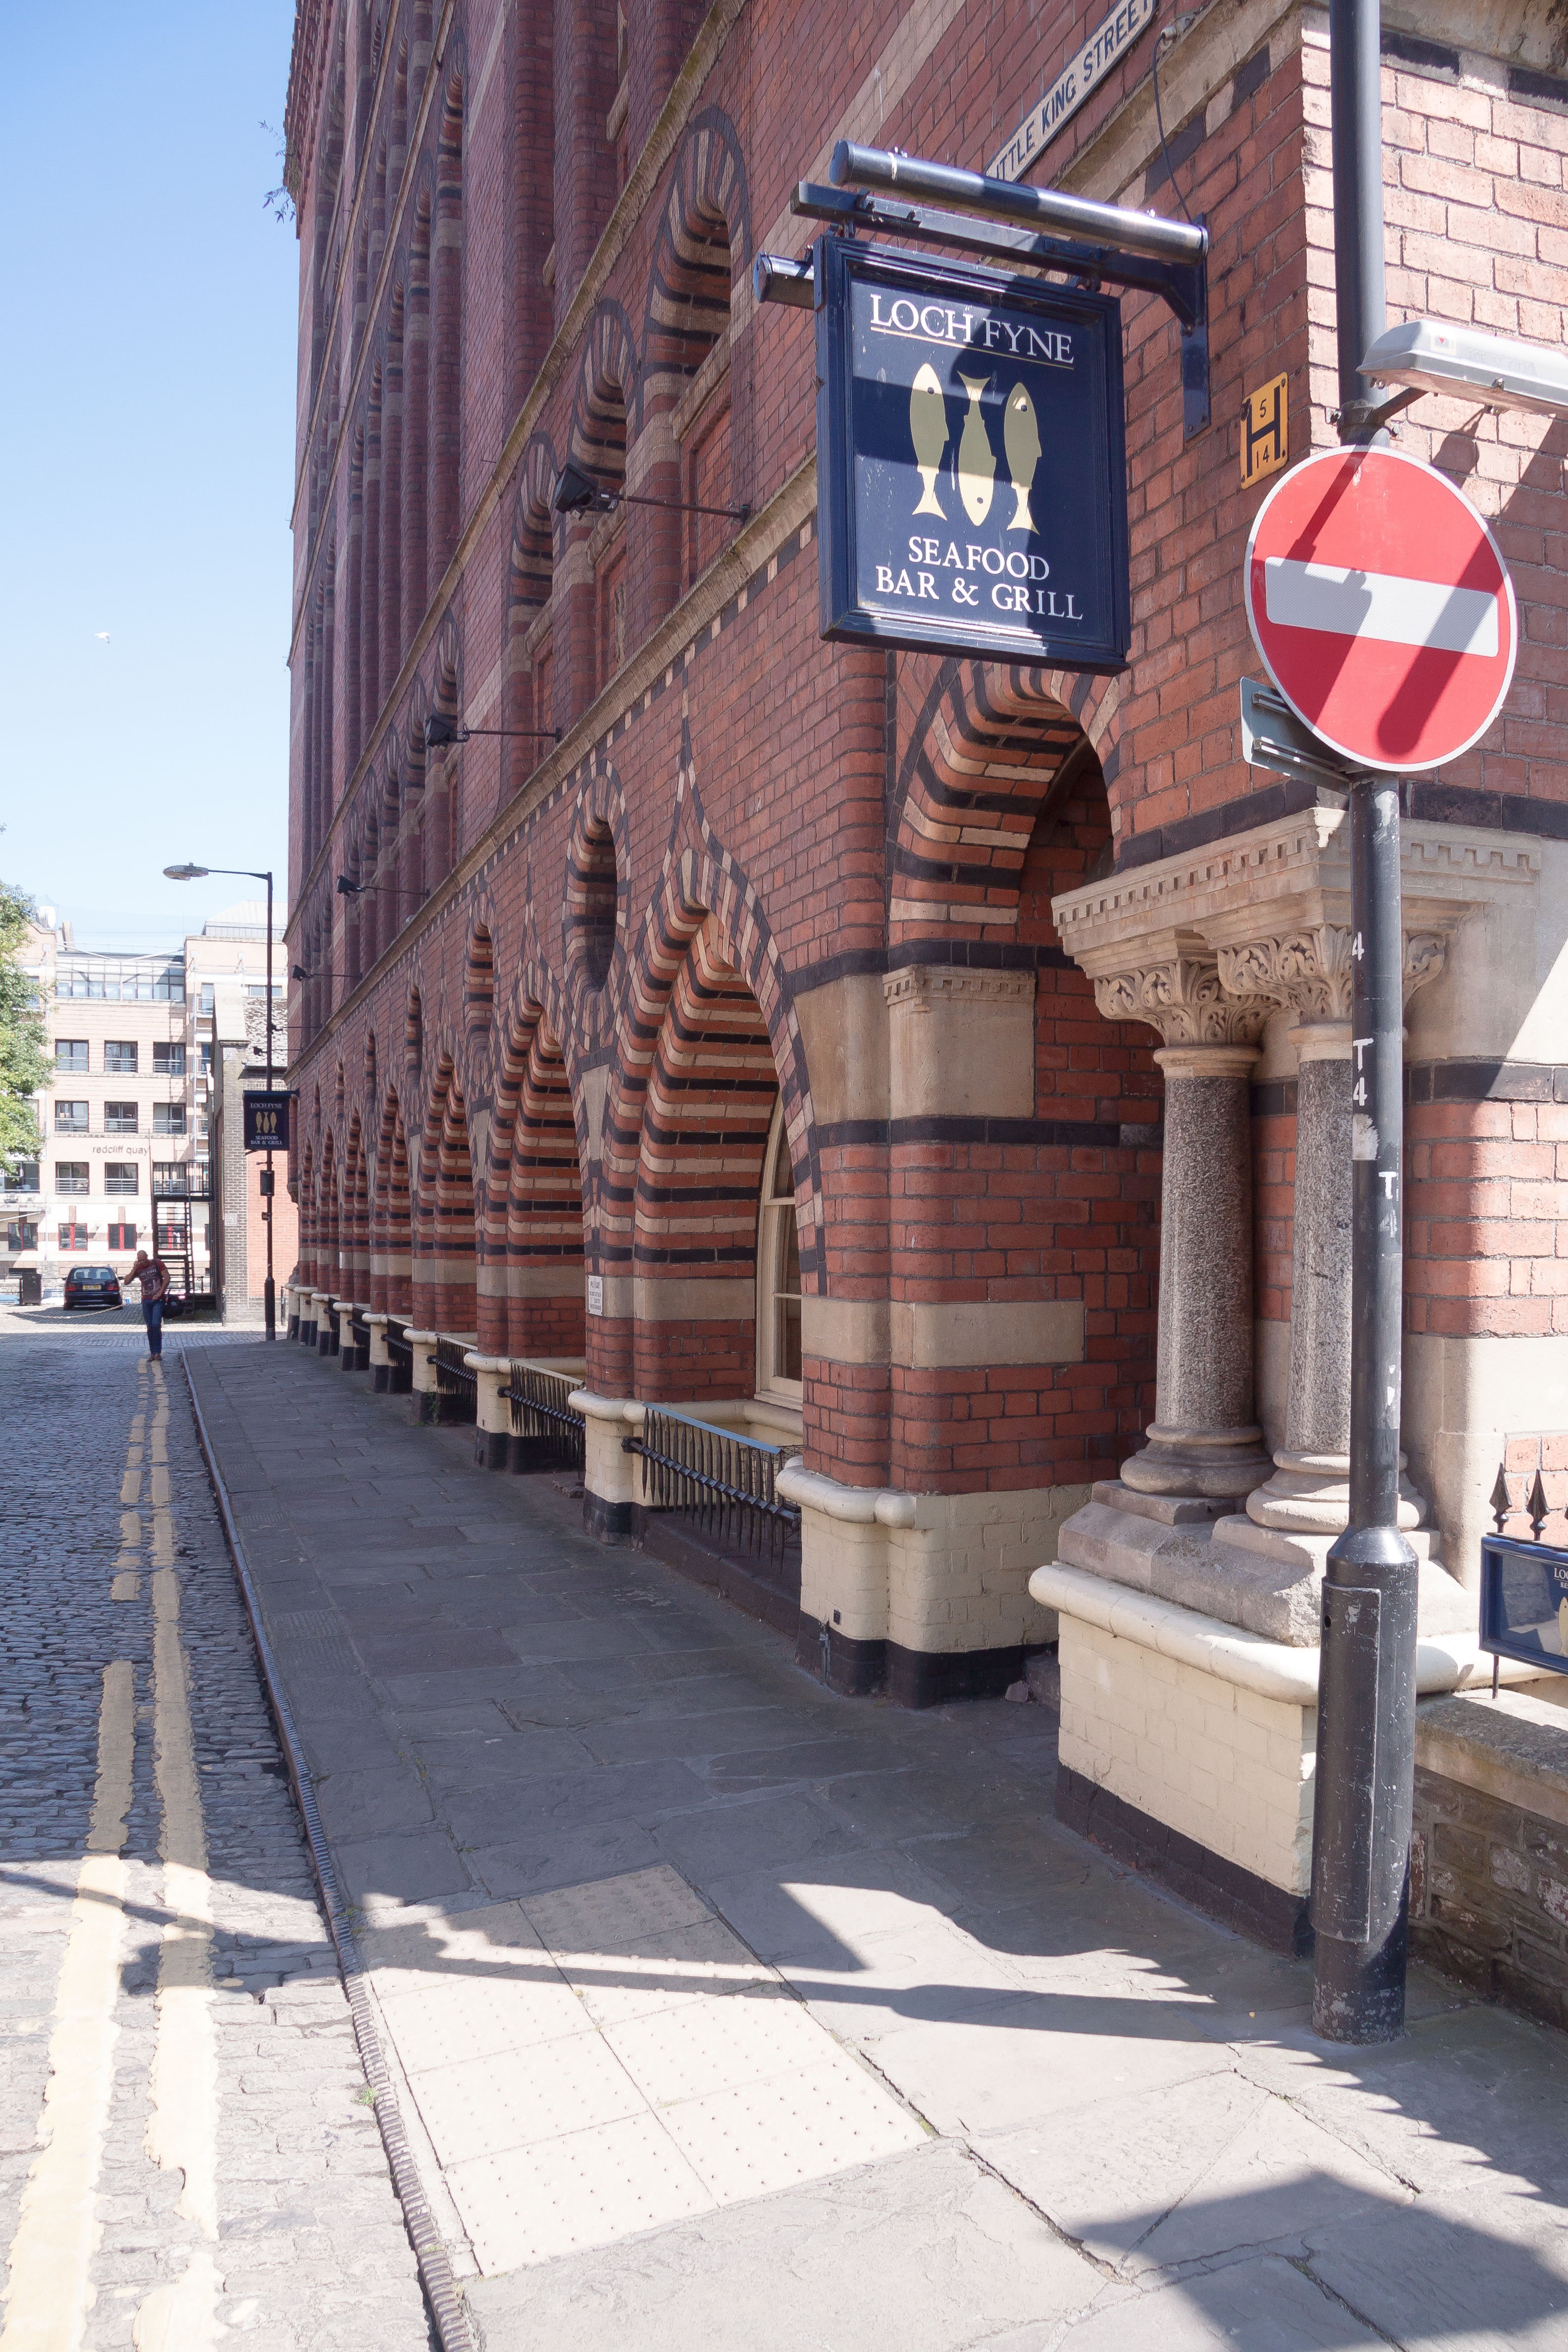
architecture, road, street, town, building, restaurant, city, walkway, downtown, facade, brick, england, historically, bristol, neighbourhood, clinker, archways, urban area